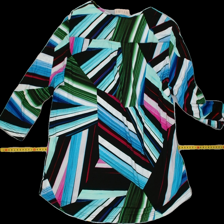
View: back
Type: Top
Category: Ladies
Brand: Not Applicable
Colors: Multicolor
Material: 100% Visc
Cut: Regular
Size: 44
Season: All
Trend: No trend
Stains: No
Price range: <50
Recommended usage: Export
Comment: washed out